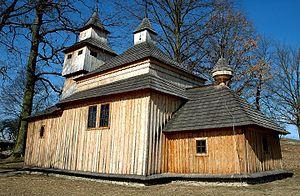
Kožany est un village de Slovaquie situé dans la région de Prešov.